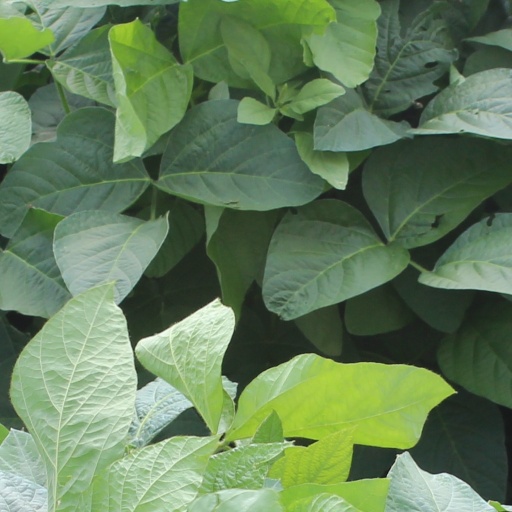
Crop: soybean